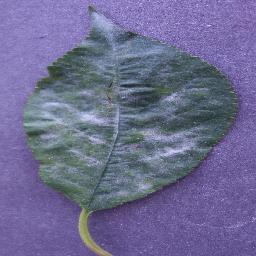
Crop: cherry
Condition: (including_sour)_powdery_mildew